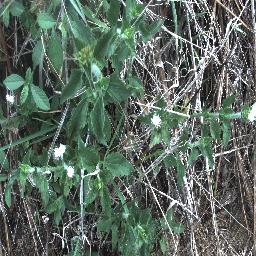
Label: siam_weed